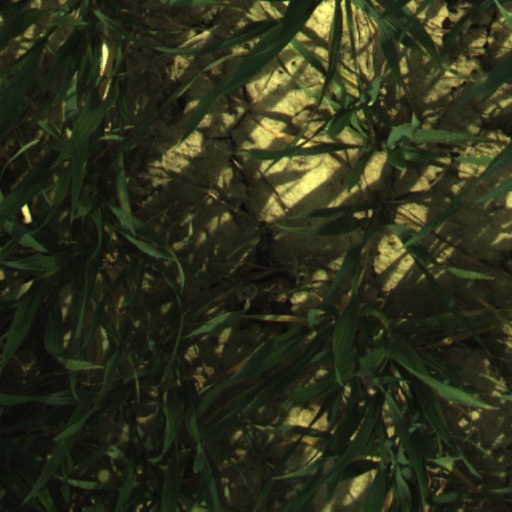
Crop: wheat